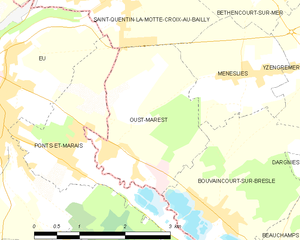
Carte des communes françaises Oust-Marest
Oust-Marest est une commune française située dans le département de la Somme, en région Hauts-de-France.